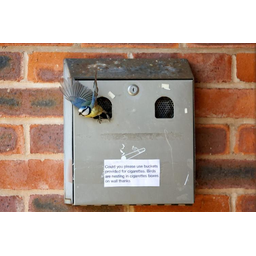
Label: paper